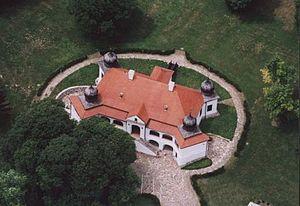
La famille Zichy est une famille noble hongroise présente dans l'Histoire de la Hongrie depuis la fin du XIIIᵉ siècle.